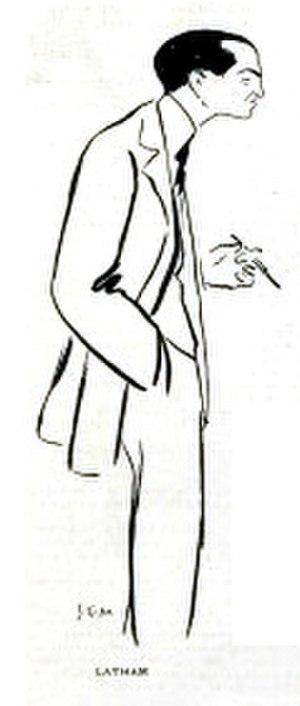
Hubert Latham est un pionnier de l'aviation, titulaire du brevet de pilote nᵒ 9 en 1909, né à Paris 8ᵉ le 10 janvier 1883 et mort près de Fort-Archambault, le 25 juin 1912.